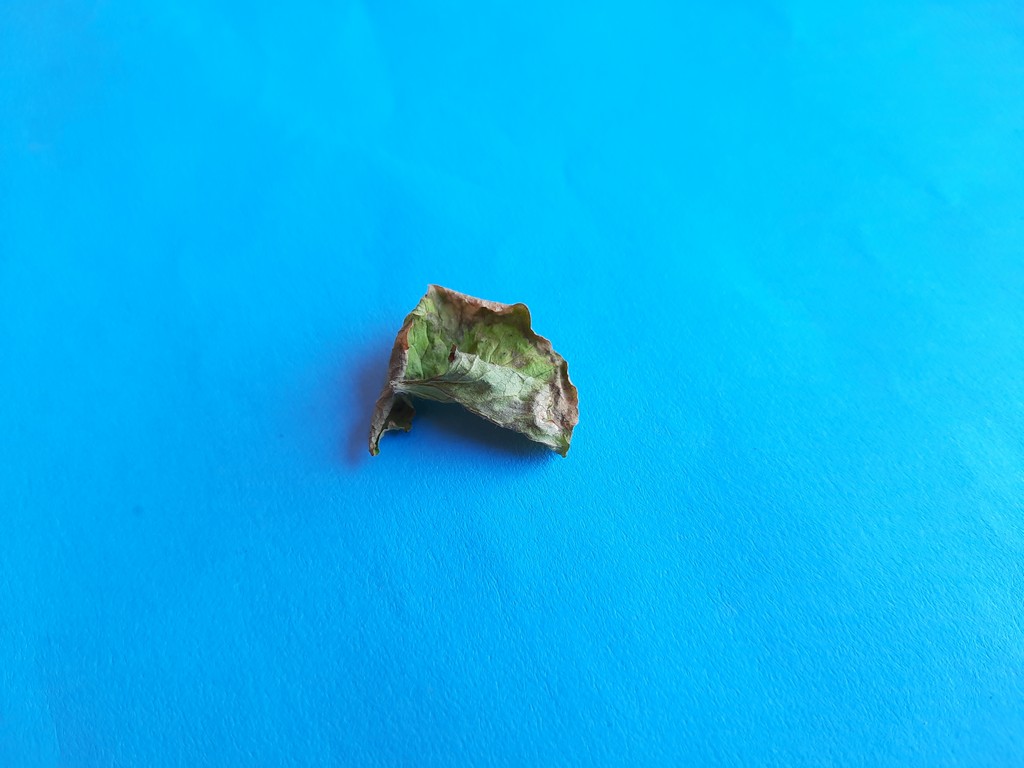
Label: Dried